Batman: No Man's Land

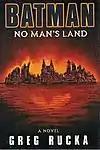
Cover of the hardcover by Greg Rucka. Art by Joe DeVito.

In 2000, DC Comics published a novelization of "No Man's Land" written by Greg Rucka. The story features many of the same characters as the comic book arc. It also describes other members of the GCPD. The book omits the characters of Azrael and Superman, who were present throughout in the comics.